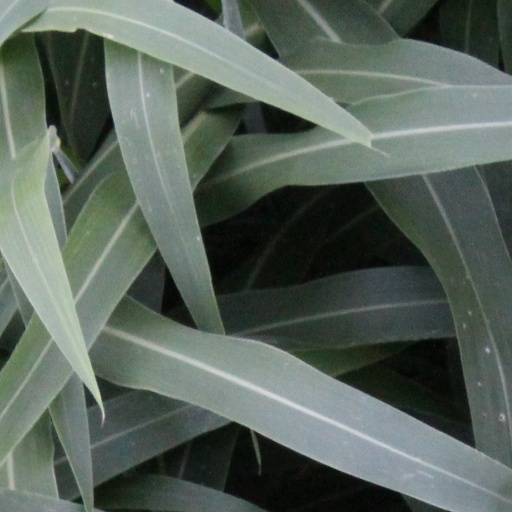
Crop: sorghum